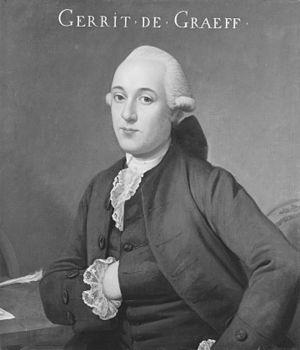
Gerrit de Graeff, seigneur de Zuid-Polsbroek, était un aristocrate hollandais du XVIIIᵉ siècle.